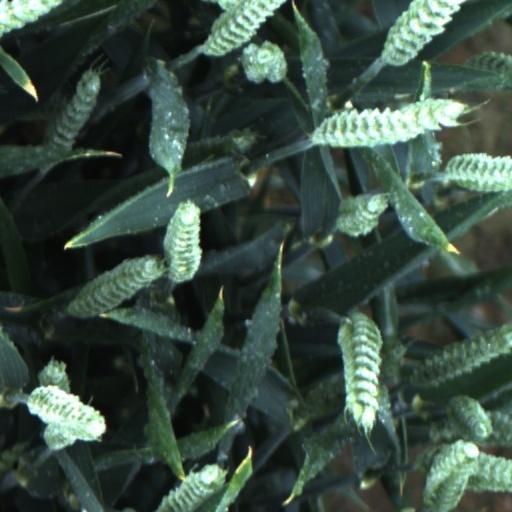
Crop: wheat